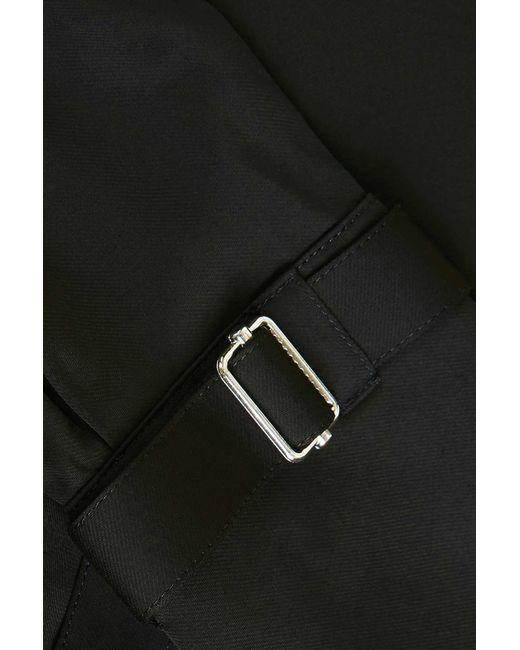
Damen schwarze Designer Tote Handtasche lässig